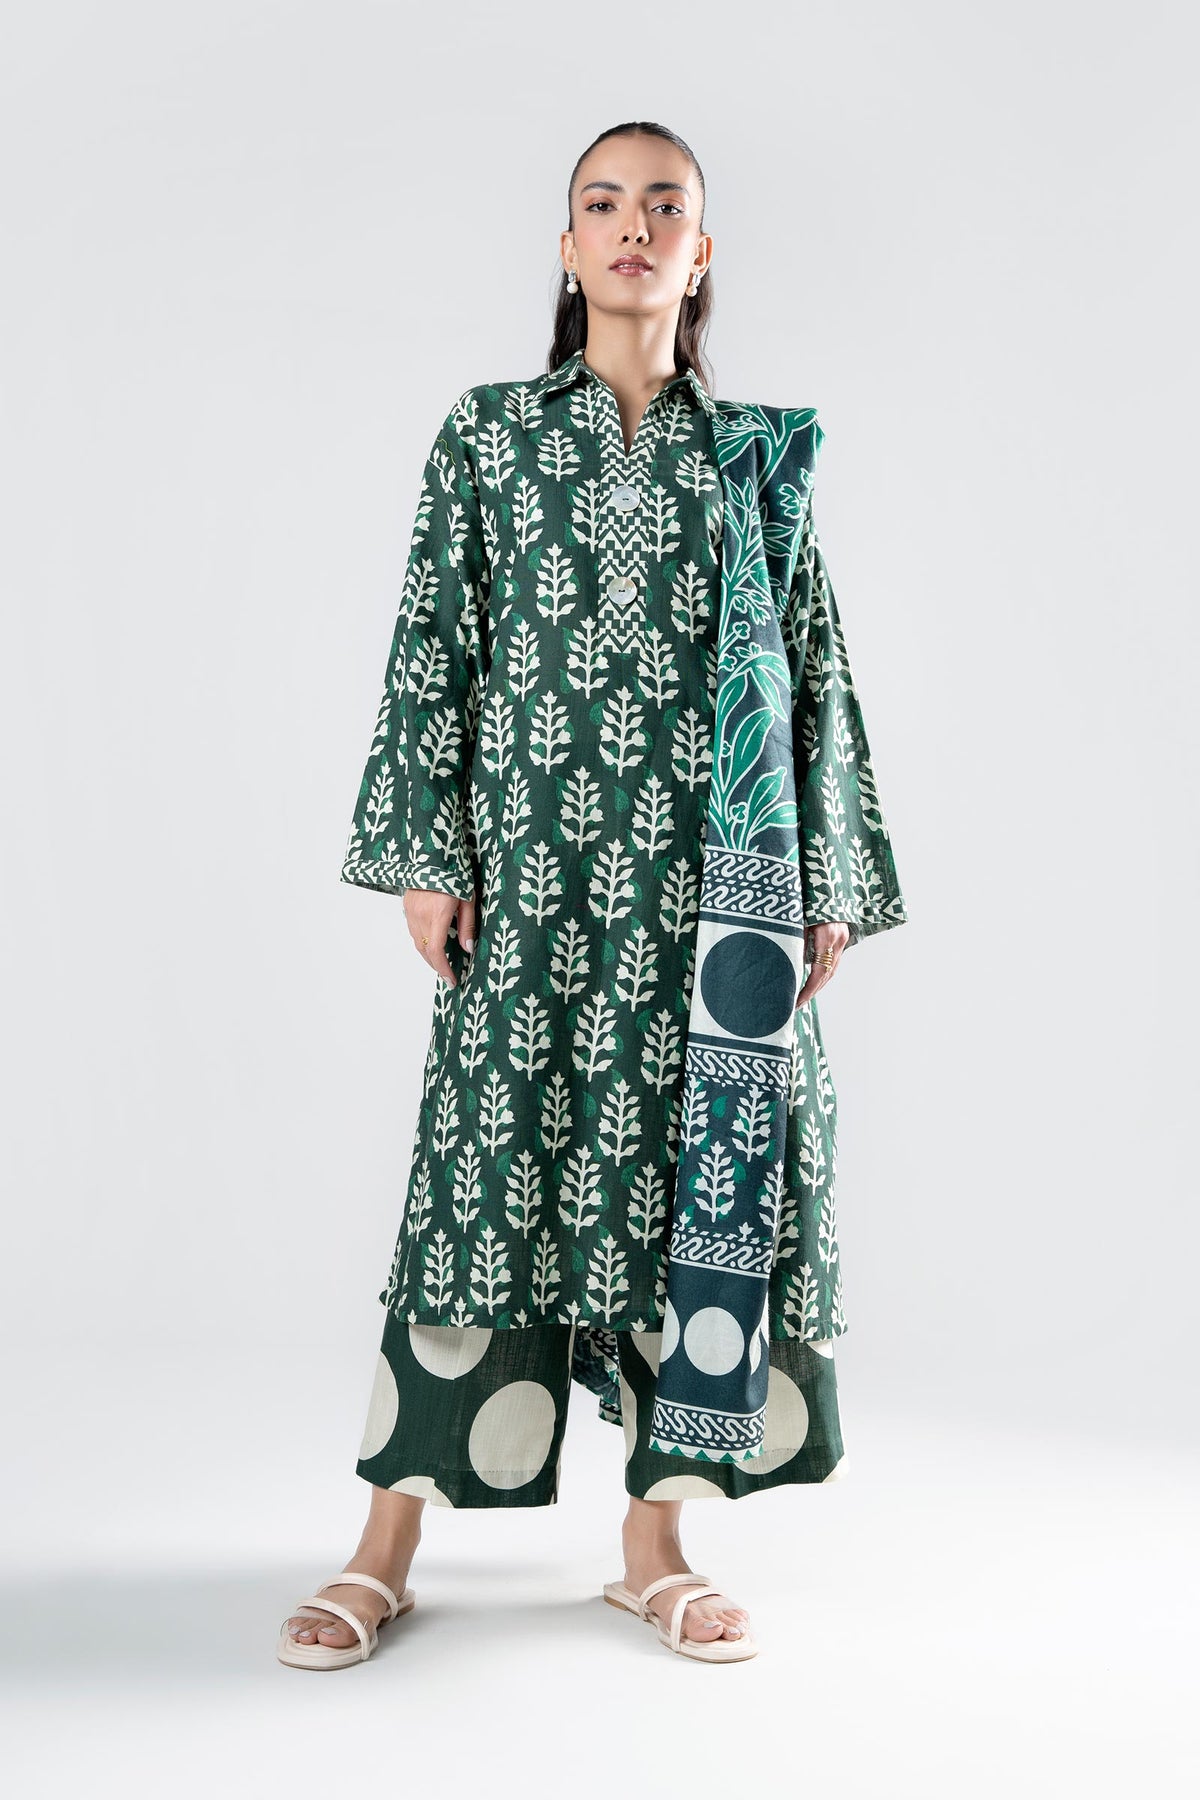
green multi print cotton kurta